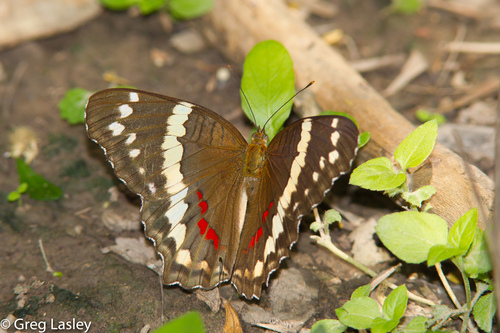
Scientific name: Anartia fatima
Common name: Banded peacock
Family: Nymphalidae
Order: Lepidoptera
Pollinator type: Primary pollinator
Habitat: Open areas and gardens
Geographic range: South America
Conservation status: Least Concern